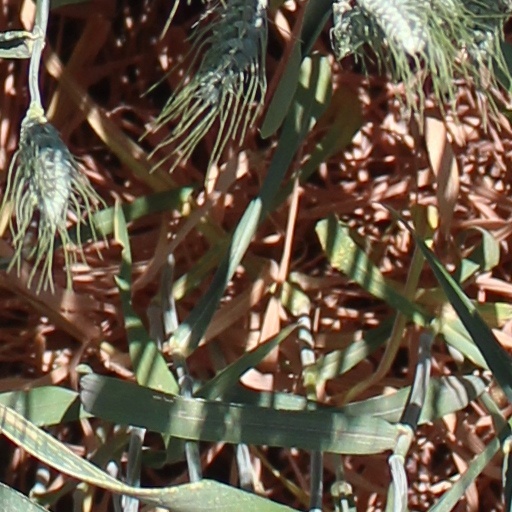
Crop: wheat